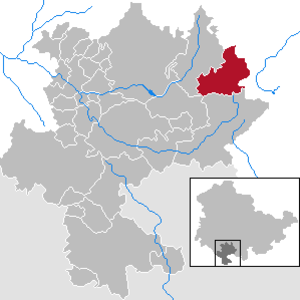
Masserberg est une commune allemande indépendante de Thuringe située dans l'arrondissement de Hildburghausen. La commune été formée en 1997 par la réunion de cinq anciennes communes. Depuis 1999, la commune est officiellement classée comme station climatique.